Thomas Hutchinson (governor)

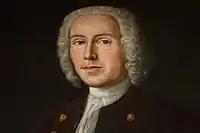
Hutchinson painting (1750)

Thomas Hutchinson was born on 9 September 1711 in the North End of Boston, the fourth of twelve children of Thomas and Sarah Foster Hutchinson. He was descended from early New England settlers, including Anne Hutchinson and her son Edward Hutchinson, and his parents were both from well-to-do merchant families. His father was involved in the family mercantile trade but was also active in political, military, and charitable circles and served on the provincial council. His younger brother was Foster Hutchinson.